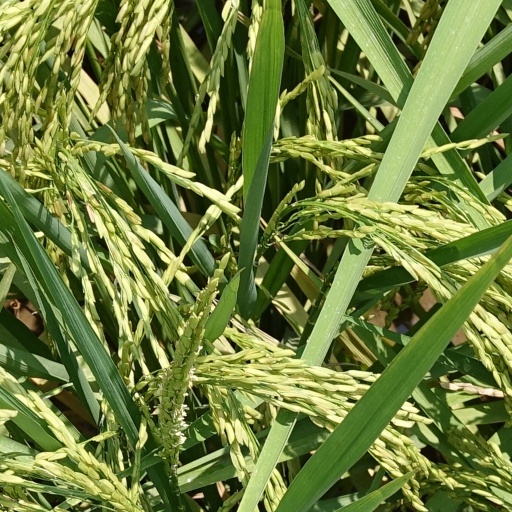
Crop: rice